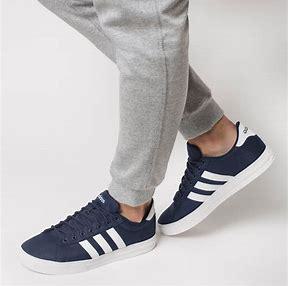
Brand: Adidas
Model: Daily 2